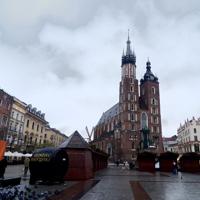
Weather: cloudy or overcast